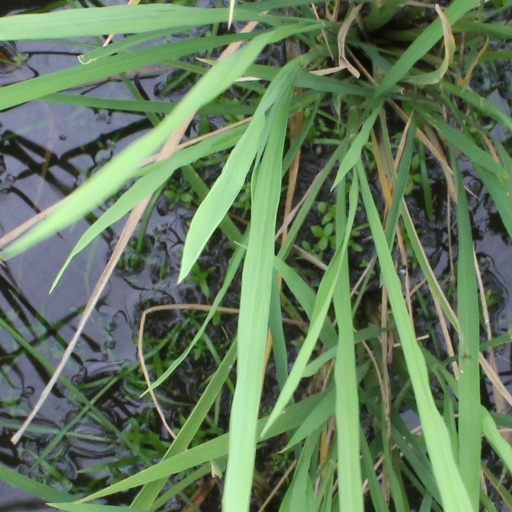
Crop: rice